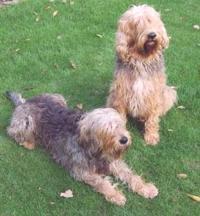
otterhound